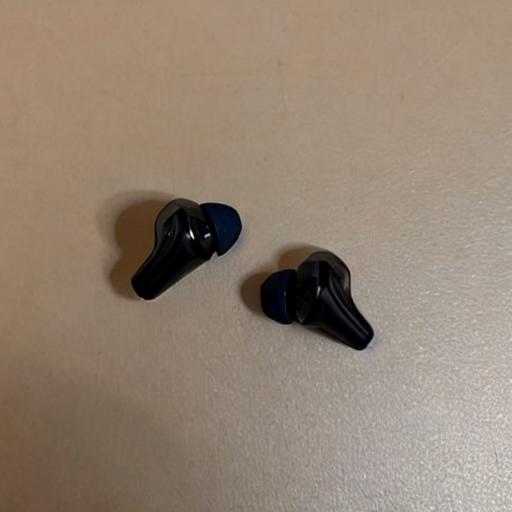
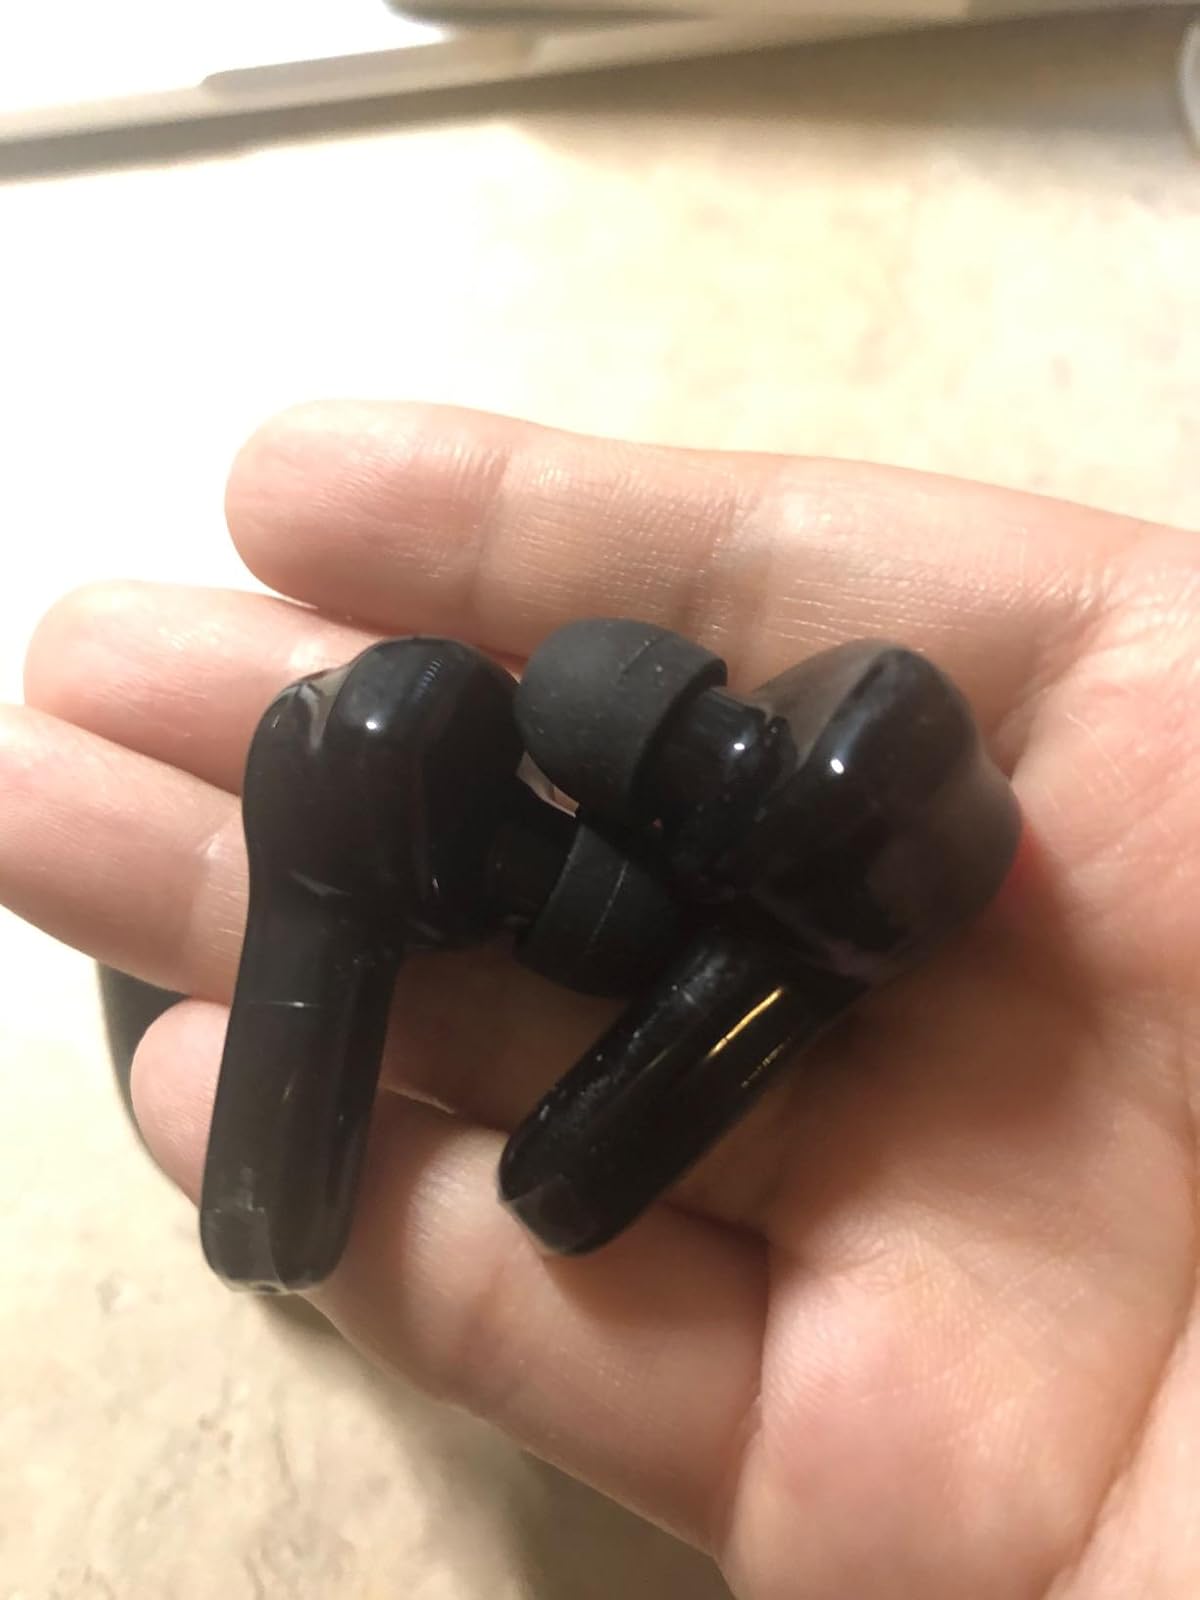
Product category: earbuds
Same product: no